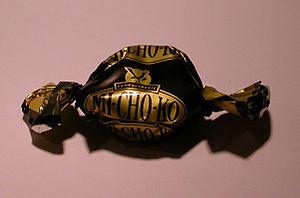
Bonbon Mi-cho-ko commercialisé par La Pie qui Chante
La Pie qui Chante est une entreprise de confiserie française, filiale du groupe Carambar & Co, appartenant depuis 2017 au fonds d'investissement français Eurazeo.